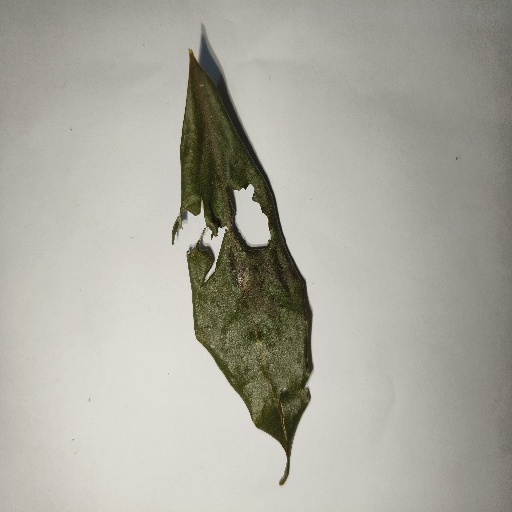
Species: Camphor
Leaf condition: Shot Hole